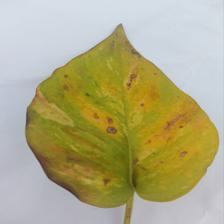
Label: Manganese Toxicity